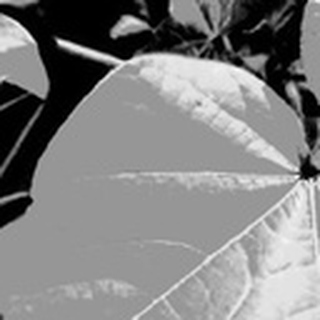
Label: healthy_cotton